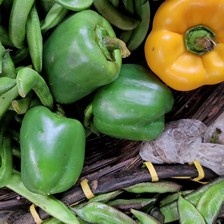
Label: capsicum